Duniya Suri

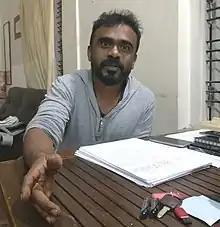
Suri writing a script in 2017

Duniya Suri, credited onscreen as Suri, is an Indian movie director. He became known as Duniya Suri in the wake of the success of his debut movie "Duniya", for which he won the 2006–2007 Karnataka State Film Awards in the Best Screenplay category. Suri came to fame after the "Duniya" release, for its realistic style. The work brought a different dimension to Kannada cinema.